Gualterio family

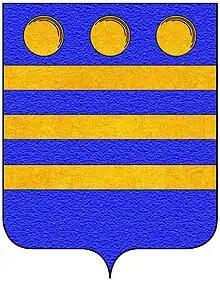
Coat of arms of Gualterio family

The House of Gualterio (in the past, also Gualtieri) is an Italian aristocratic family, with its first documented roots in the 12th century and links to France and the Stuarts. The Gualterio family (Gualterio di Corgnolo) has spawned various aristocratic titles including the extant Marquis of Corgnolo (1723) and, under the Jacobite peerage, Earl of Dundee (1705). The present head and heir to the titles is Luigi Gualterio (b. 1955).